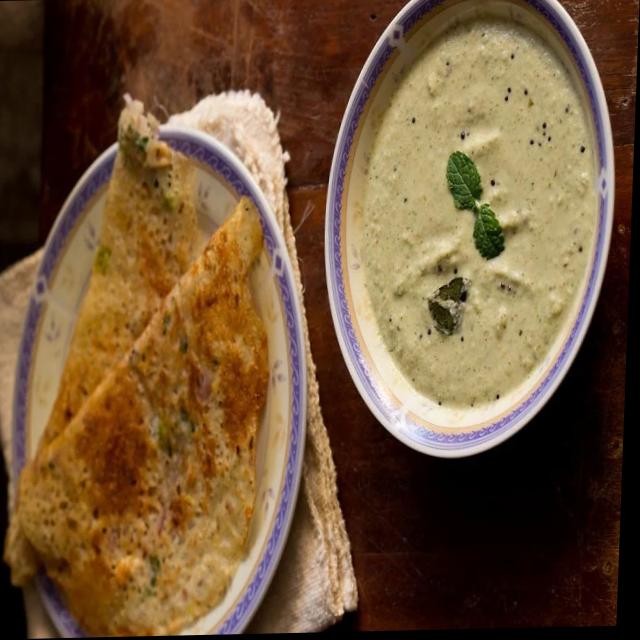
Dish: coconut_chutney